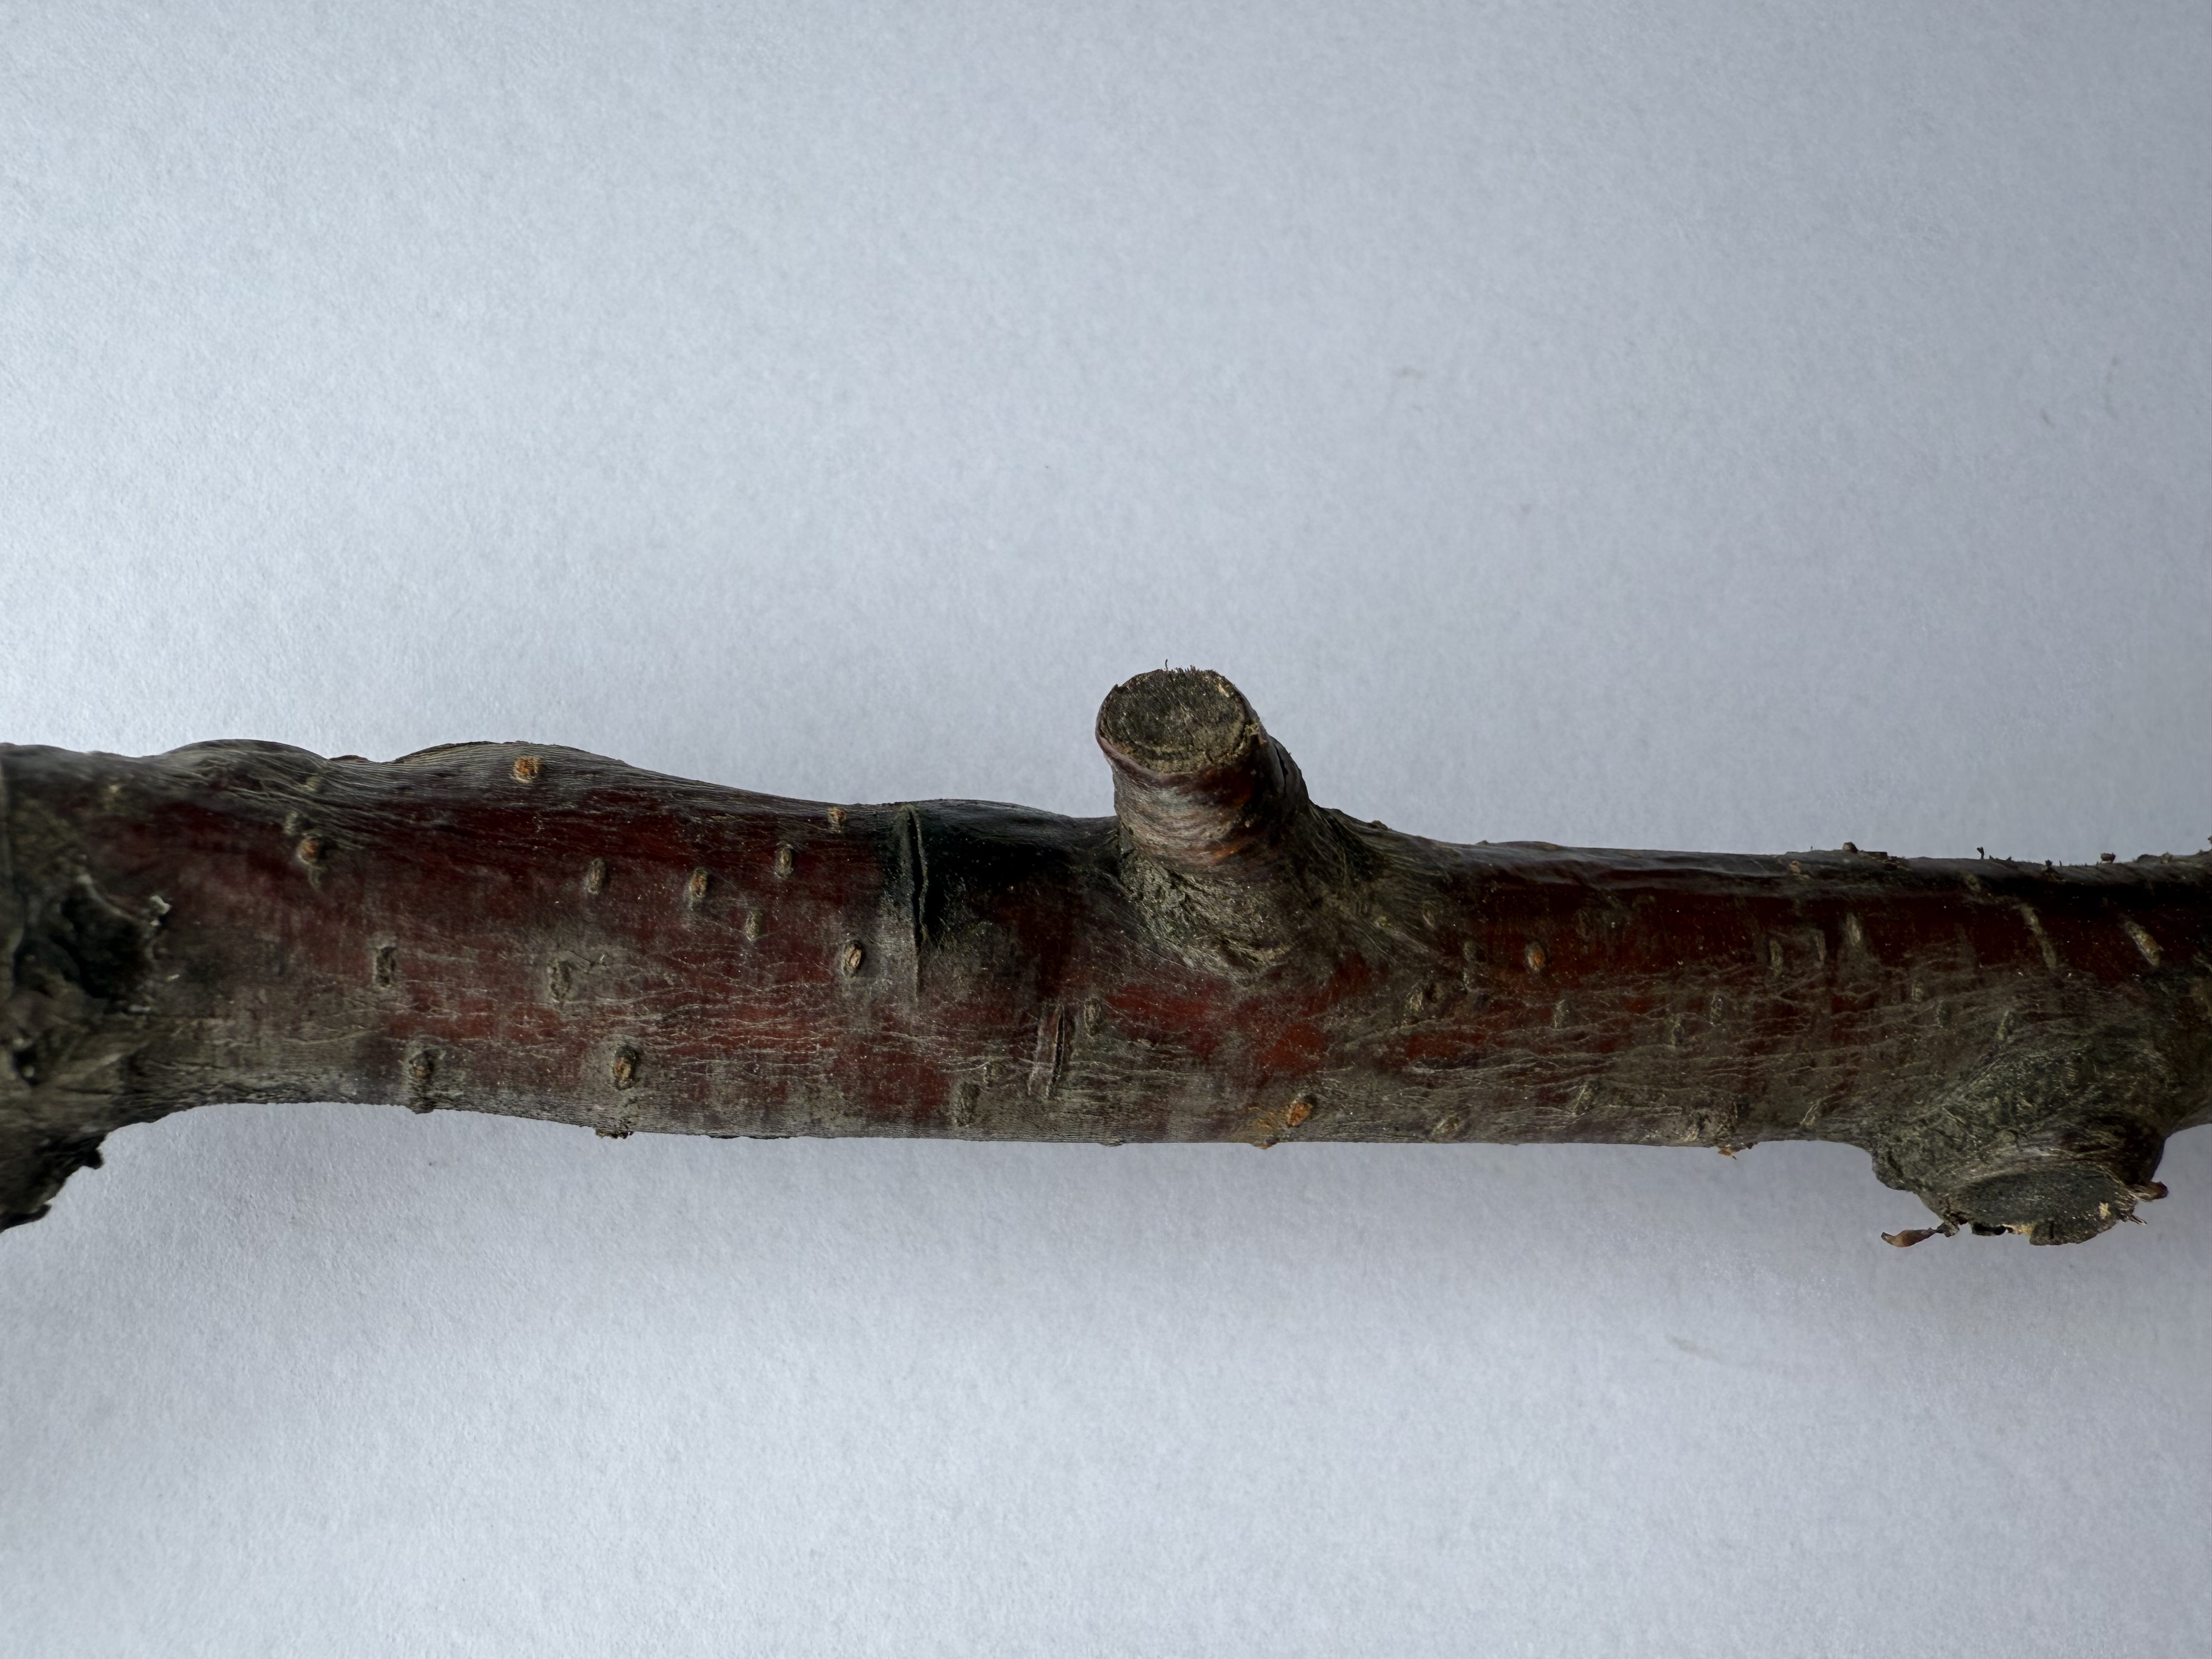
Variety: Kutahya Sour Cherry